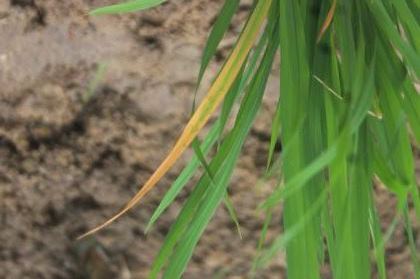
Disease: Tungro